Ontario Legislative Building

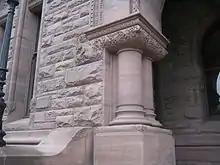
The building's exterior is defined by its characteristic pink-hue sandstone.

Designed by Richard A. Waite, the Ontario Legislative Building is an asymmetrical, five-storey structure built in the Richardsonian Romanesque style, with a load-bearing iron frame. This is clad inside and out in Canadian materials where possible; the 10.5 million bricks were made by inmates of the Central Prison, and the Ontario sandstone—with a pink hue that has earned the building the colloquial name of "The Pink Palace"—comes from the Credit River valley and Orangeville, Ontario, and was given a rustic finish for most of the exterior, but dressed for trim around windows and other edges. There can also be seen over the edifice a multitude of stone carvings, including gargoyles, grotesques, and friezes. The exterior is punctuated with uncharacteristically large windows, allowed by the nature of the iron structure.